Chicago Union Stock Yards fire (1934)

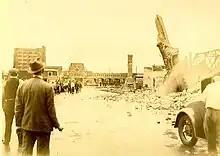
Photograph of the destruction, taken by an employee of the Yards who later became the mother of a Wikipedia contributor

The Chicago Union Stock Yards fire of 1934 was the second-most destructive fire in the city's history, after the Great Chicago Fire of 1871, in terms of property damage and buildings lost. The Union Stock Yards of Chicago, Illinois in the United States were, at the time, the commercial butchering and meatpacking center of the Midwest. The financial cost of the fire, which began Saturday, May 19, 1934, was estimated at US$8 million (about $ today). Six square blocks were destroyed. One employee and thousands of animals died.